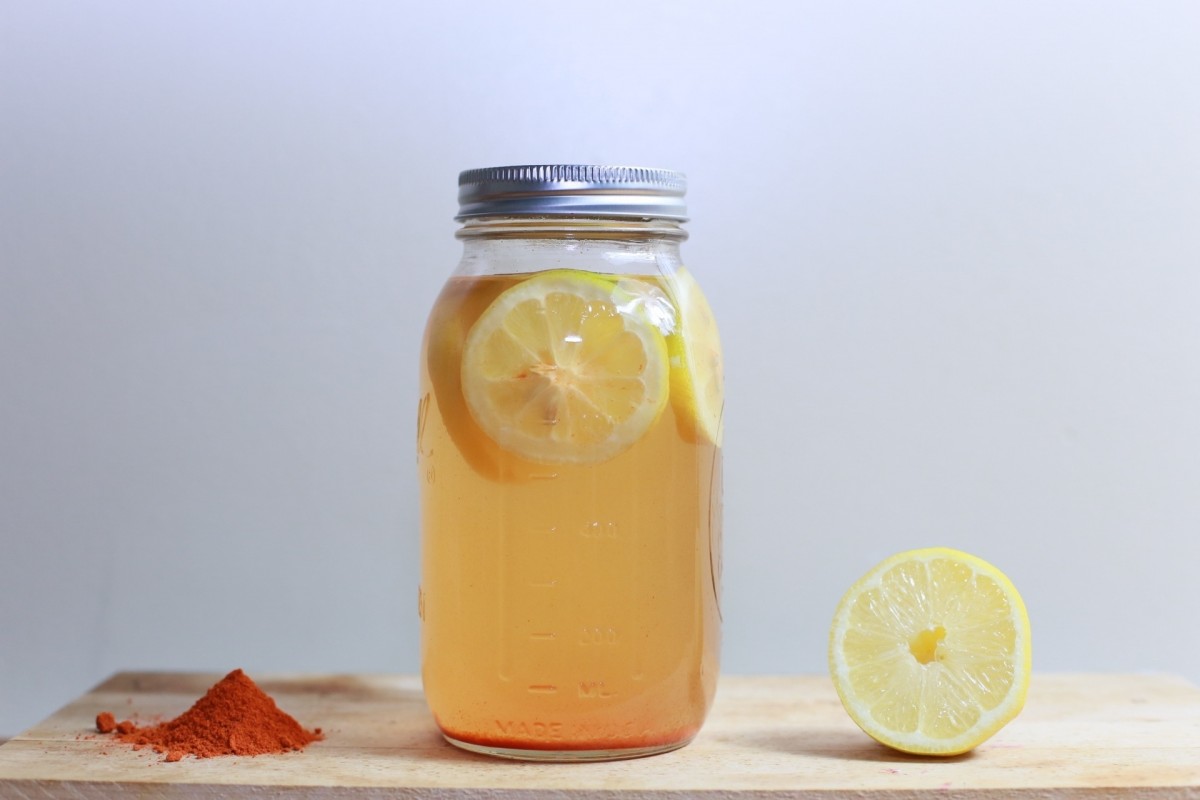
Tags: jar, orange, food, produce, lemonade, beverage, recipe, juice, citrus, soft drink, flowering plant